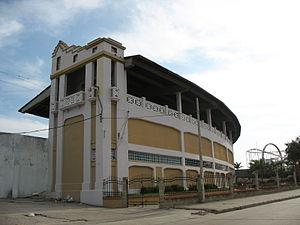
Le tournoi pré-olympique de la CONMEBOL 1968 a eu pour but de désigner les 2 nations qualifiées au sein de la zone Amérique du Sud pour participer au tournoi final de football, disputé lors des Jeux olympiques de Mexico en 1968.
Le tournoi pré-olympique de la CONMEBOL 1980 a eu pour but de désigner les 2 nations qualifiées au sein de la zone Amérique du Sud pour participer au tournoi final de football, disputé lors des Jeux olympiques de Moscou en 1980.
Cet article liste les monuments nationaux du département d'Atlántico, en Colombie. Au 6 novembre 2019, 24 monuments nationaux étaient recensés.